Inverness (district)

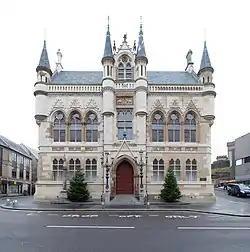
Inverness Town House: Council's headquarters

Inverness District Council met and had its main offices at Inverness Town House on the High Street in the centre of Inverness, which had been completed in 1882 for the old Inverness Town Council.